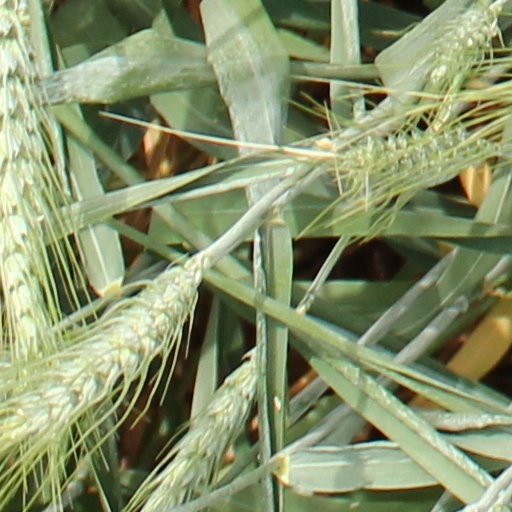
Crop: wheat